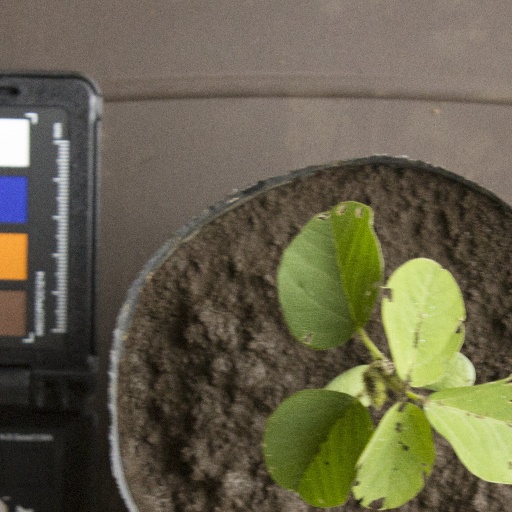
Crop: soybean